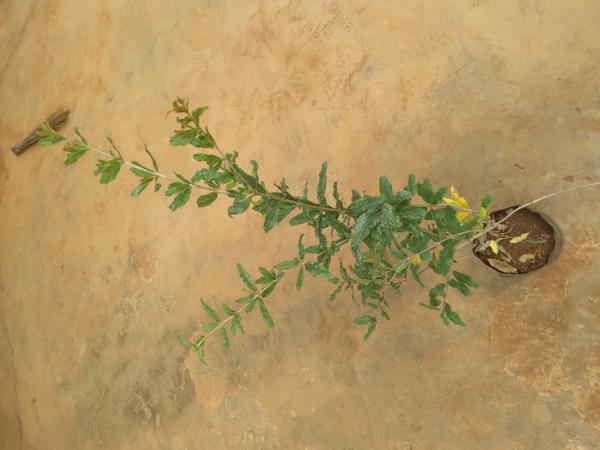
Plant: Pomegranate